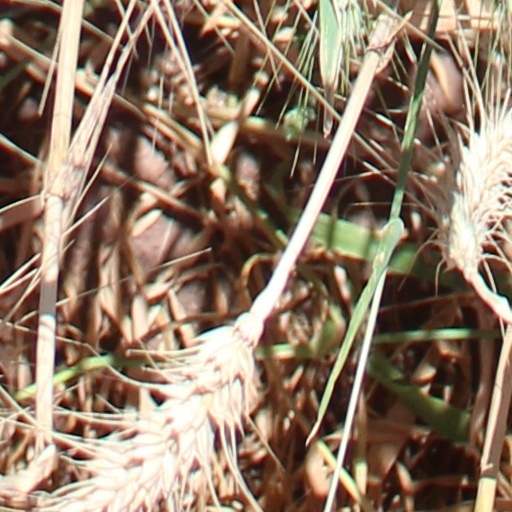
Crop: wheat